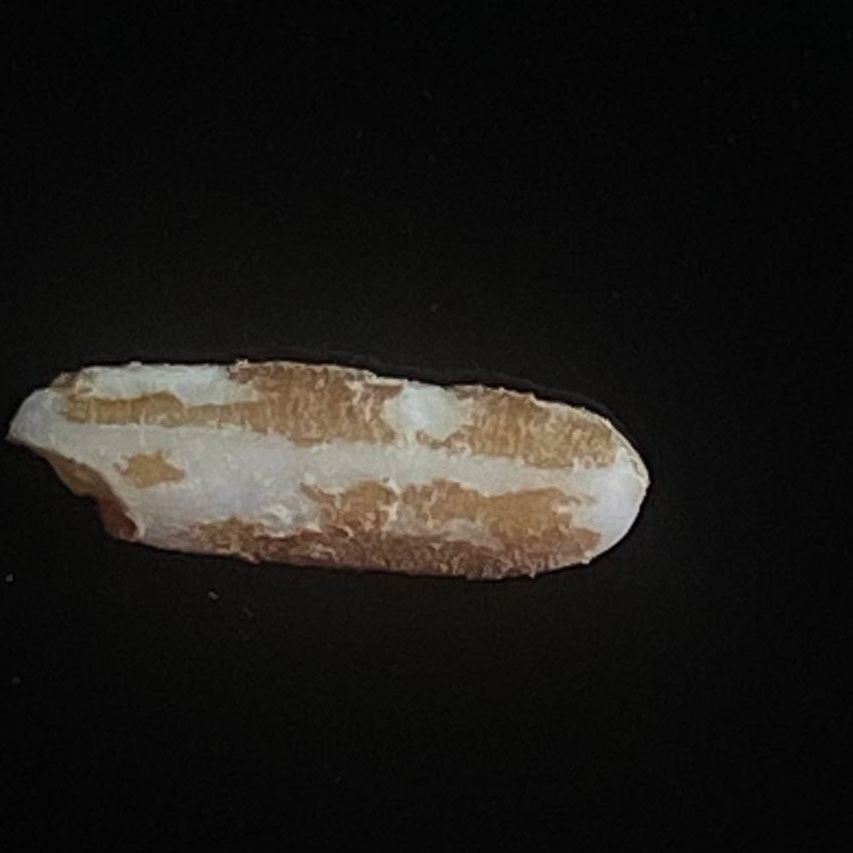
Rice variety: Lal_Binni